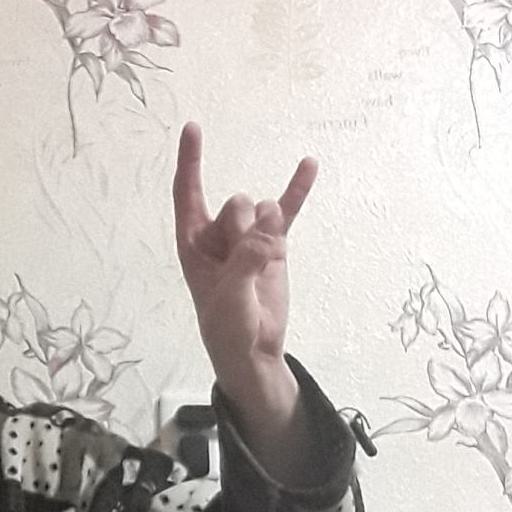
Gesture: rock